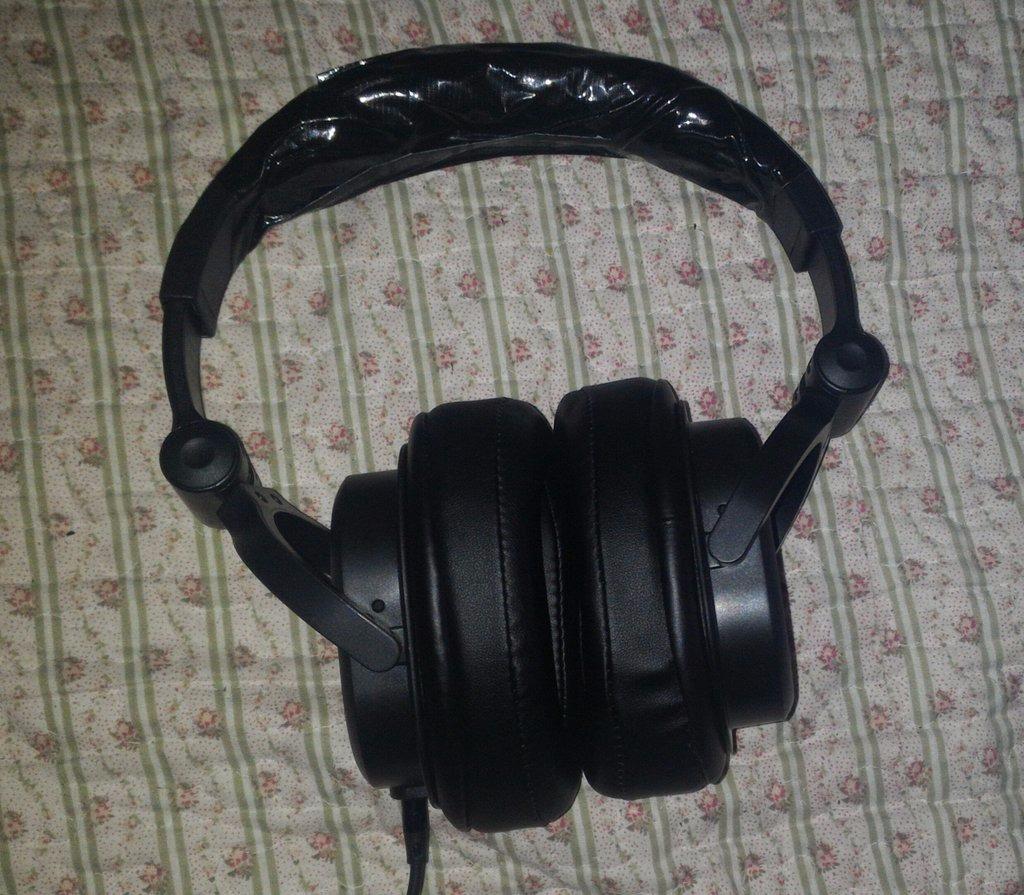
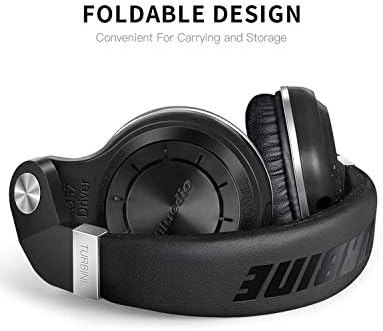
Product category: headphones
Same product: no